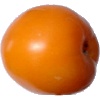
Label: yellow_tomato